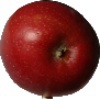
Label: braeburn_apple